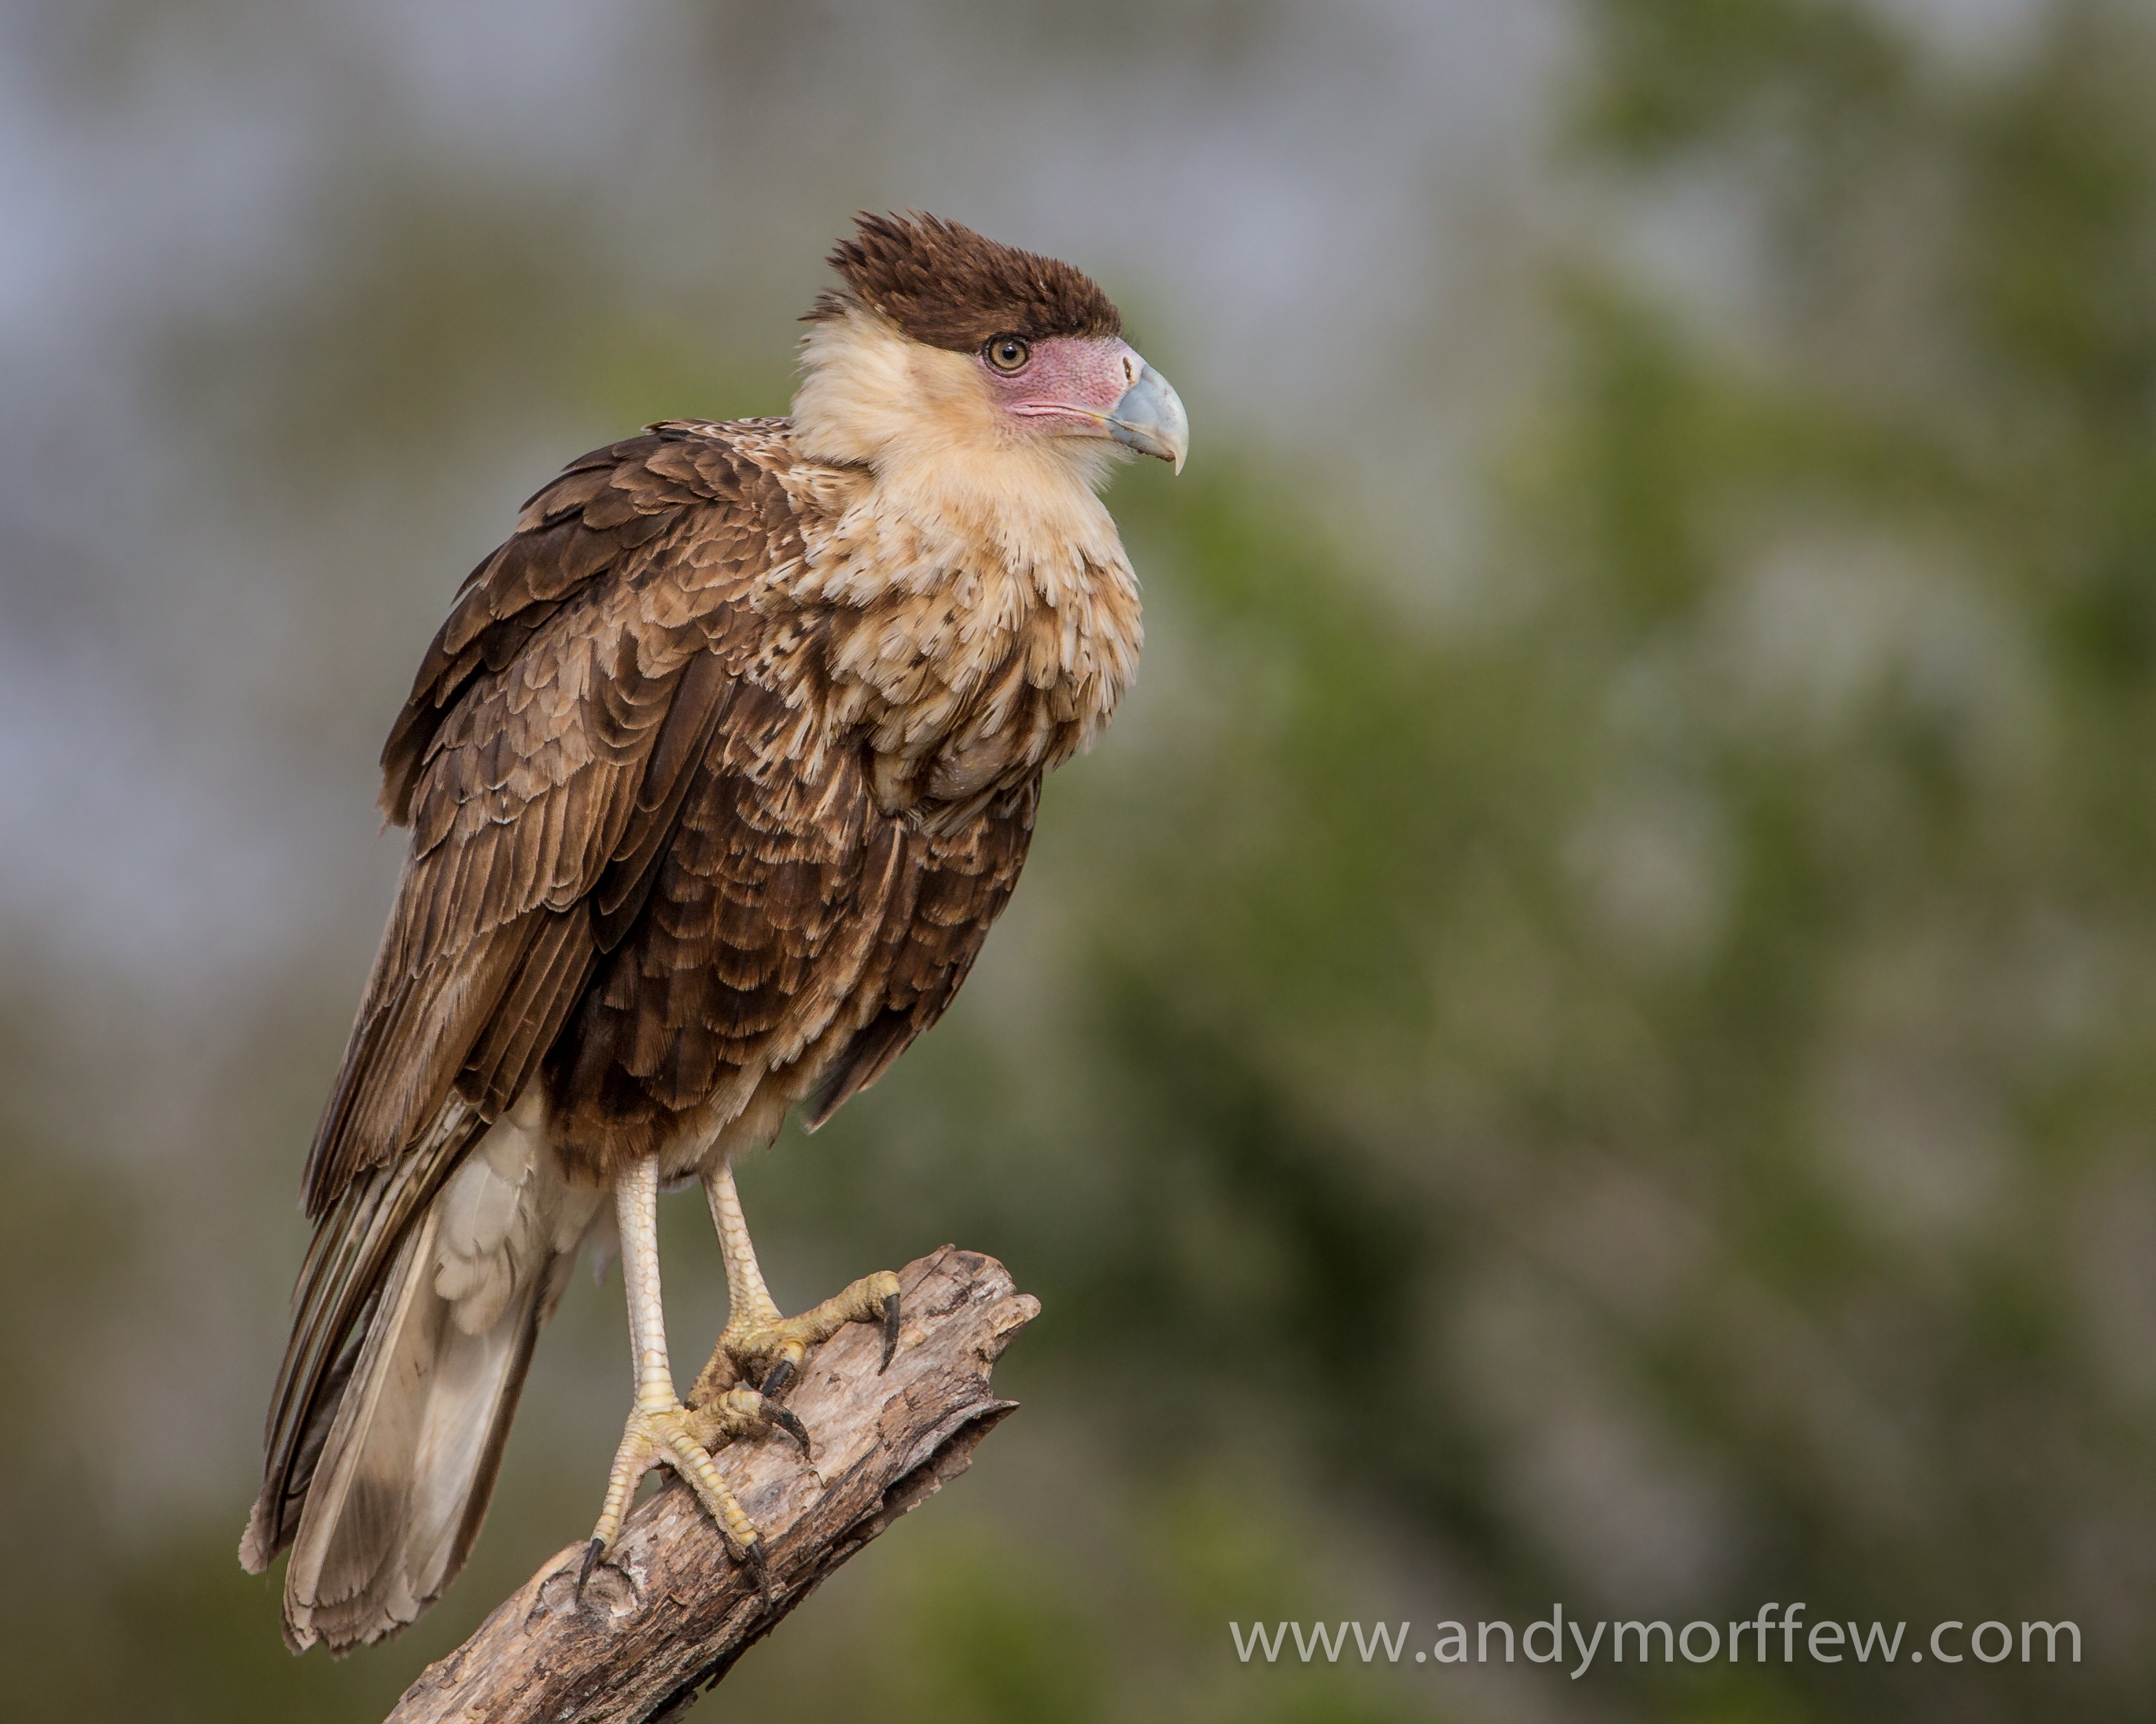
bird, wing, wildlife, beak, hawk, fauna, bird of prey, vertebrate, sparrow, texas, falcon, buzzard, juvenile, andymorffew, morffew, naturethroughthelens, eiap, avianexcellence, crestedcaracara, house sparrow, perching bird, accipitriformes